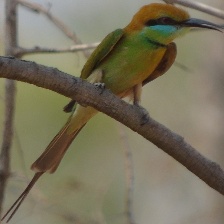
Species: ASIAN GREEN BEE EATER
Scientific name: MEROPS ORIENTALIS
ImageNet parent category: bee_eater